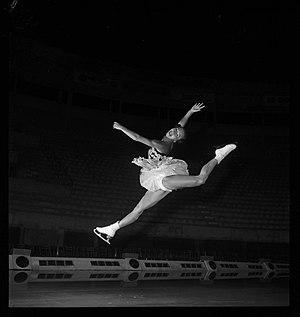
Patinoire de Toulouse. Septembre 1953. Vue de Jacqueline du Bief patinant sur une patinoire toulousaine.
Le patinage artistique est un sport ainsi qu'une démonstration d'art exécuté sur la glace qui améliore les qualités physiques et développe la sensibilité artistique avec des patins à lames.